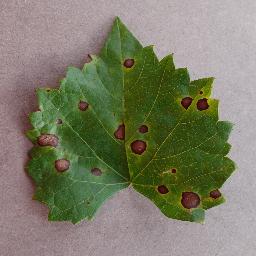
Label: Grape___Black_rot